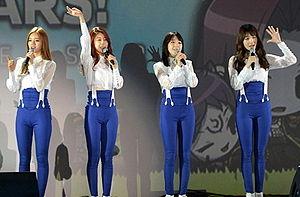
Girl's Day est un girl group sud-coréen de quatre membres formé par Dream Tea Entertainment, une filiale de KOSDAQ-Wellmade Star M. Le groupe est composé de quatre filles Sojin, Minah, Yura et Hyeri. Leur fanclub officiel se nomme Dai5y.